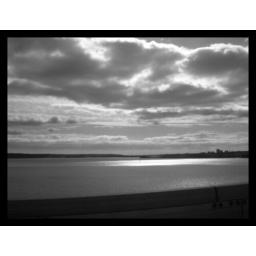
bridge over water